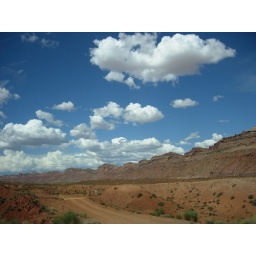
Looking out the van window, although covered in 2-year-old hand germs, I still got a clear shot!